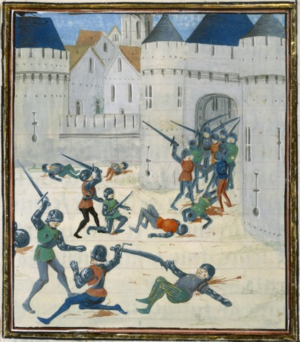
Prise de Vannes (1342) dans Jean de Wavrin, Chroniques d'Angleterre
Les remparts de Vannes sont les fortifications érigées entre les IIIᵉ et XVIIᵉ siècles pour protéger la ville de Vannes dans le département du Morbihan en France. Fondée par les Romains à la fin du Iᵉʳ siècle av. J.-C. sous le règne d’Auguste, la civitas Venetorum se voit contrainte de se protéger derrière un castrum à la fin du IIIᵉ siècle, alors même qu'une crise majeure secoue l’empire romain. Cette première enceinte demeure la seule protection de la cité pendant plus d’un millénaire. C’est à l’époque du duc Jean IV, à la fin du XIVᵉ siècle, que l’enceinte de la ville est réédifiée et étendue vers le sud pour protéger les nouveaux quartiers. Le duc veut faire de Vannes non seulement un lieu de résidence mais également une place forte sur laquelle il peut s’appuyer en cas de conflit. La superficie de la ville intra-muros est doublée et le duc adjoint à la nouvelle enceinte sa forteresse de l’Hermine.
Les sièges de Vannes de 1342 sont une série de quatre sièges de la ville de Vannes ayant eu lieu en 1342. Les deux prétendants au duché de Bretagne, Jean de Montfort et Charles de Blois, se disputent la ville dans le cadre plus global de la guerre de succession de Bretagne. Les sièges successifs ruinent la ville et sa campagne et se soldent par une trêve conclue entre Anglais et Français signée en janvier 1343 à Malestroit. Sauvée du choc par le pape Clément VI, la cité est remise aux mains de ses légats mais reste néanmoins sous contrôle Anglais entre septembre 1343 et la fin de la guerre en 1365.